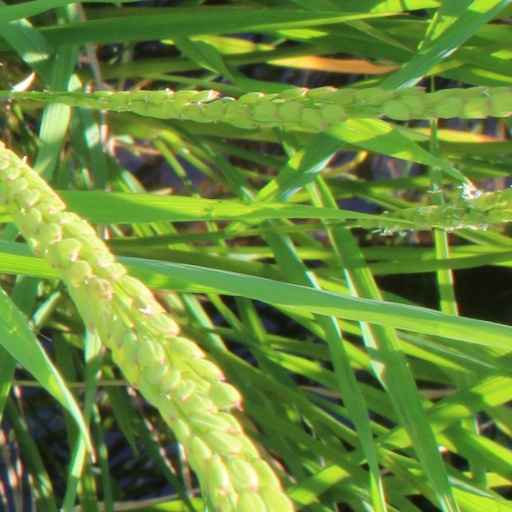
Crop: rice